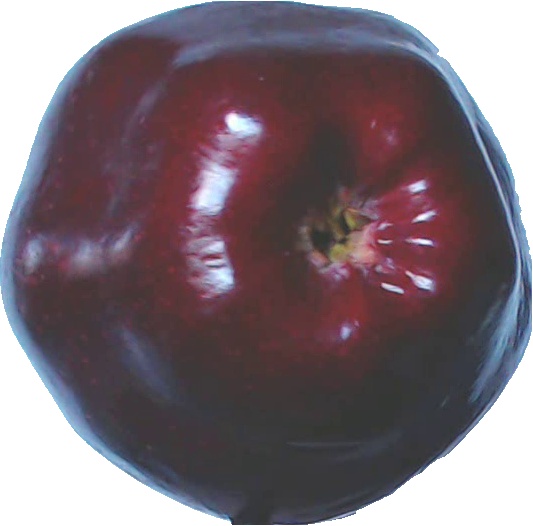
Label: apple_red_delicios_1